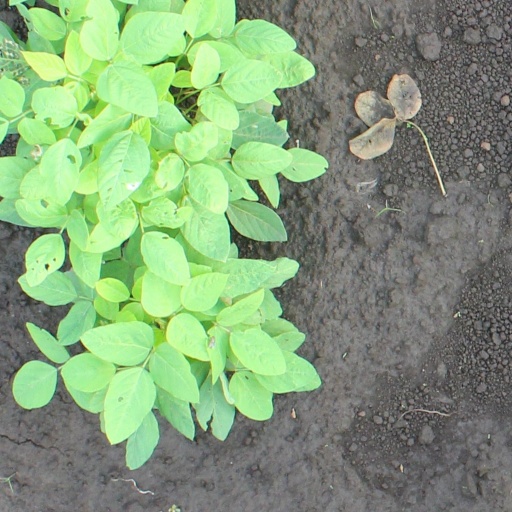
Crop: soybean